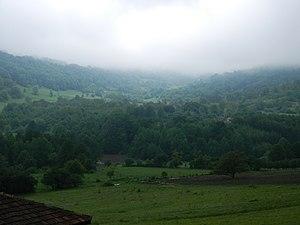
La Resava est une rivière de Serbie. Sa longueur est de 65 km. Elle est un affluent droit de la Velika Morava et donne son nom à la vallée qu'elle traverse.